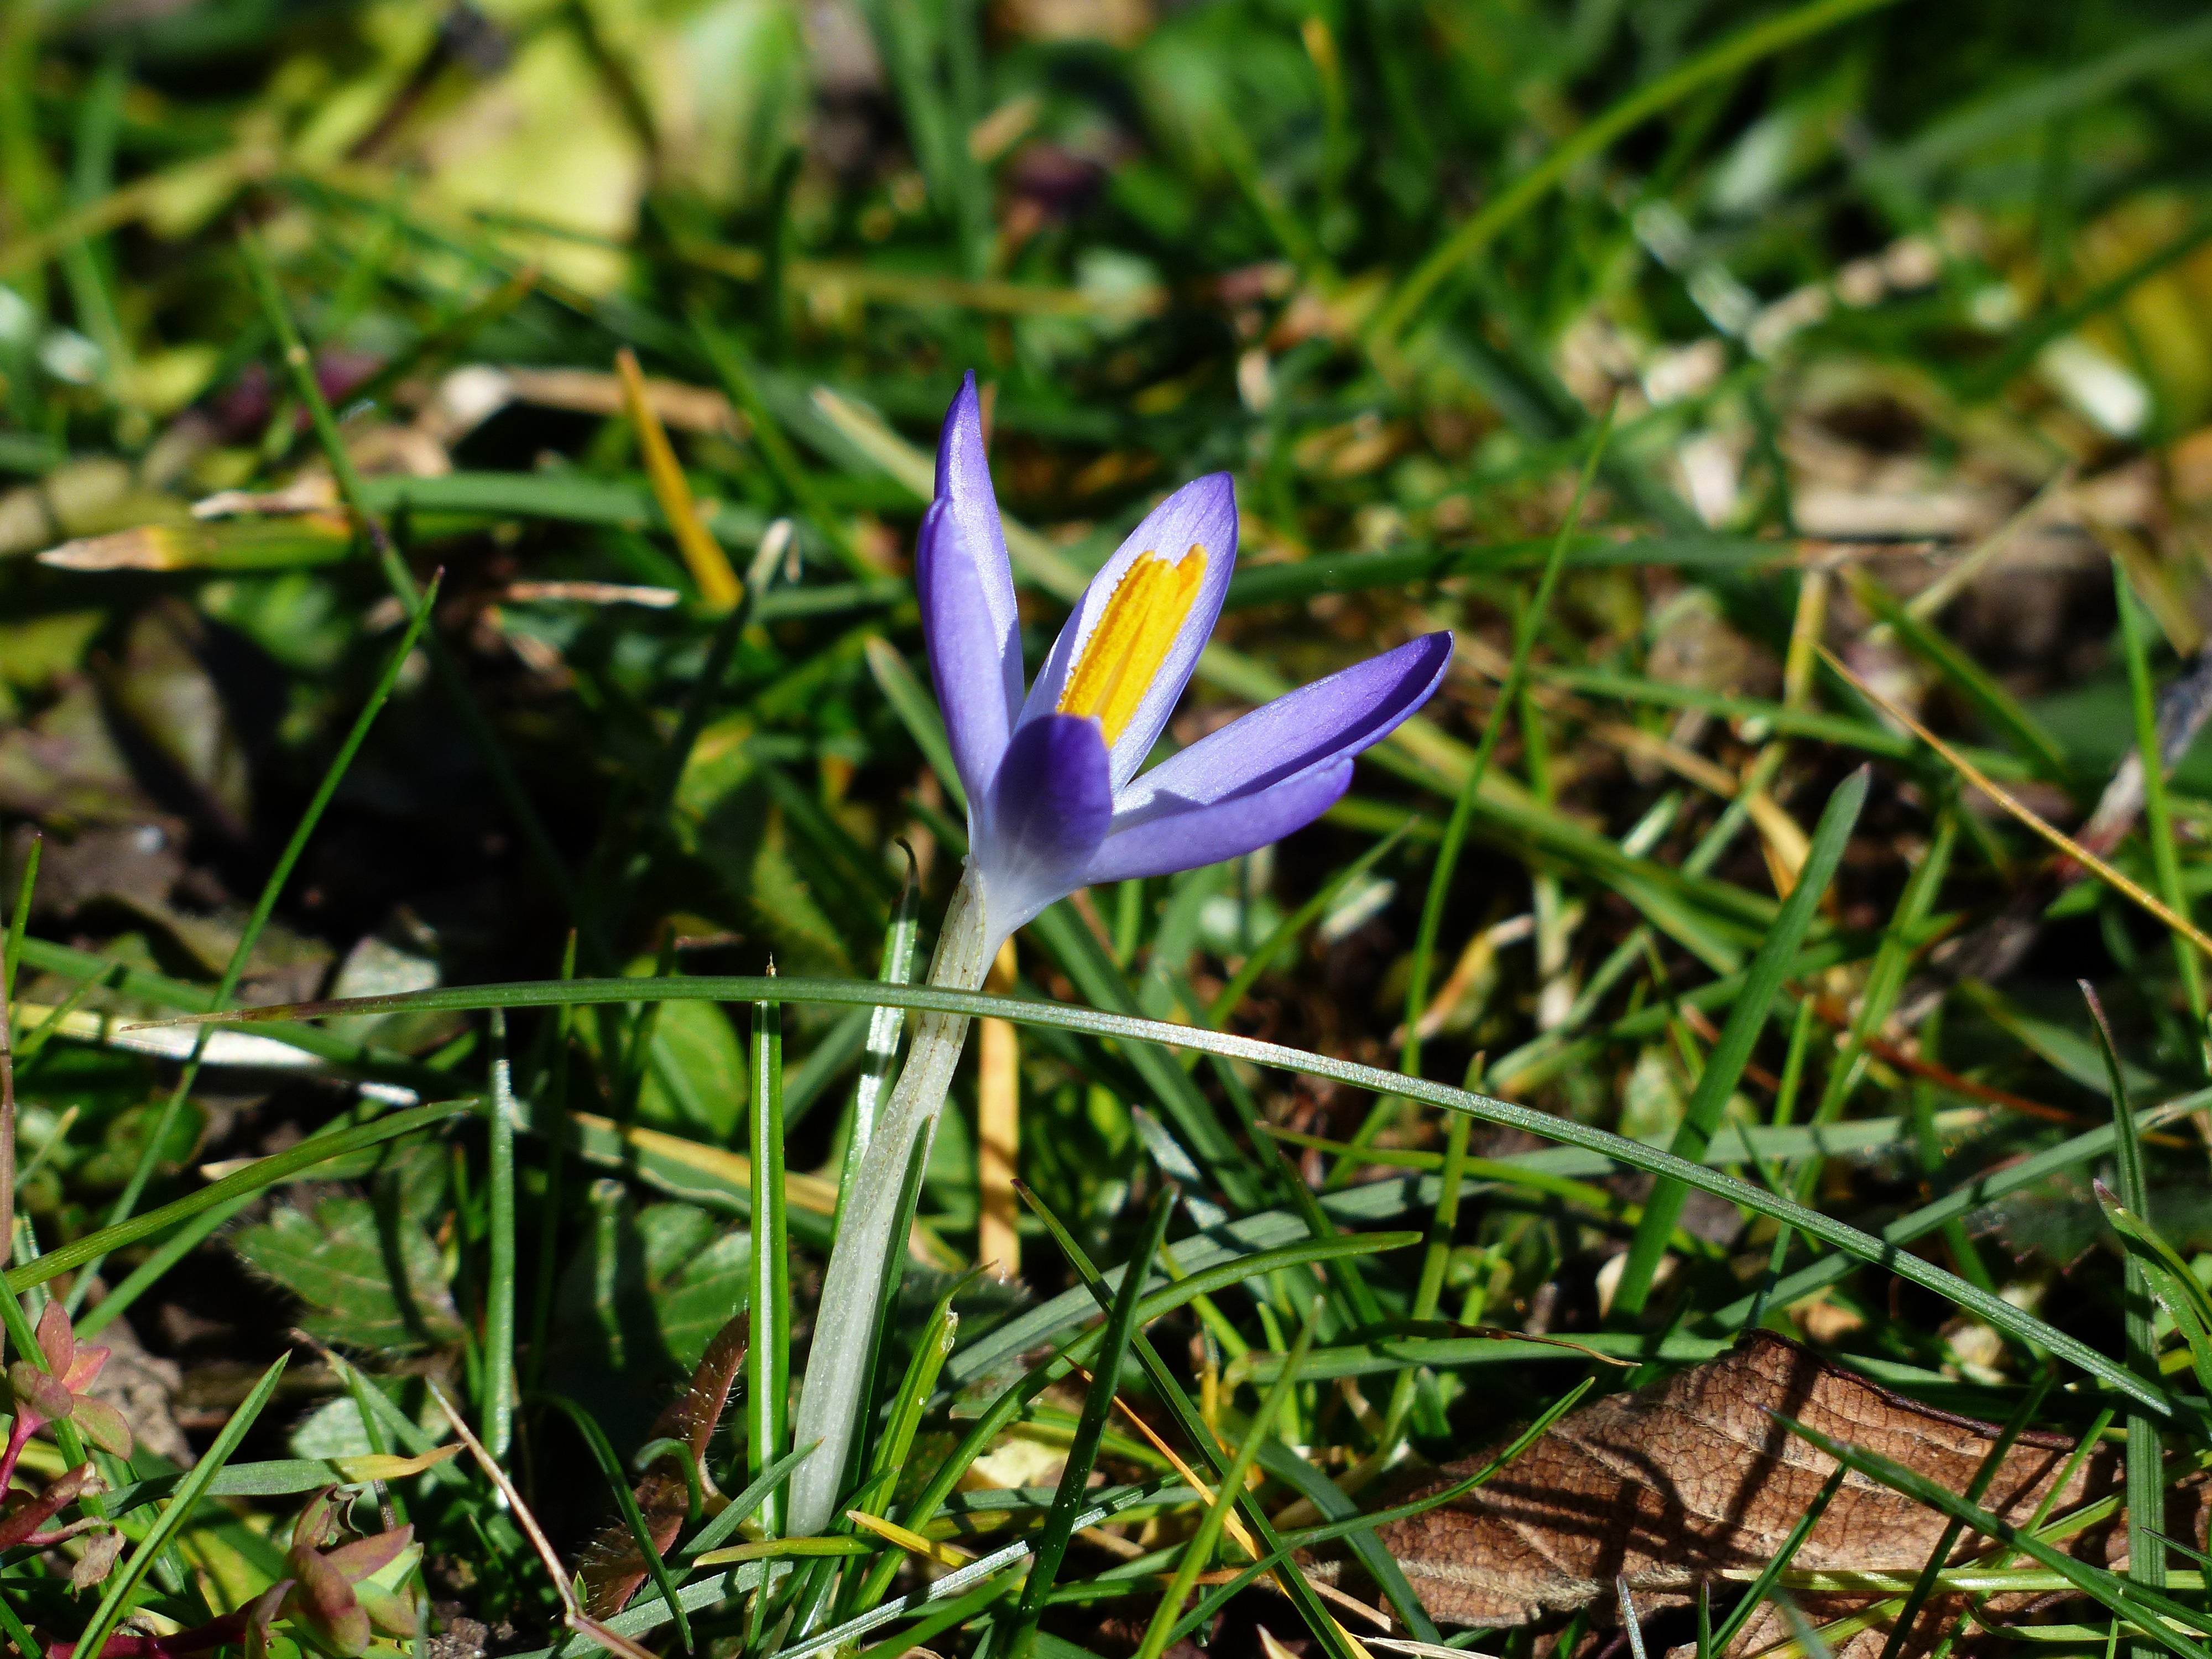
nature, grass, blossom, plant, lawn, meadow, leaf, flower, purple, bloom, spring, green, color, botany, colorful, close, flora, fauna, wildflower, close up, crocus, macro photography, flowering plant, grass family, land plant, fawn lily